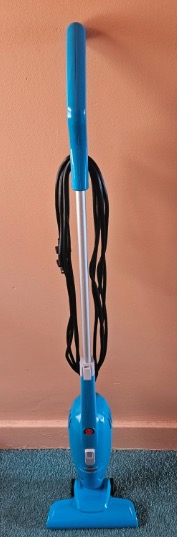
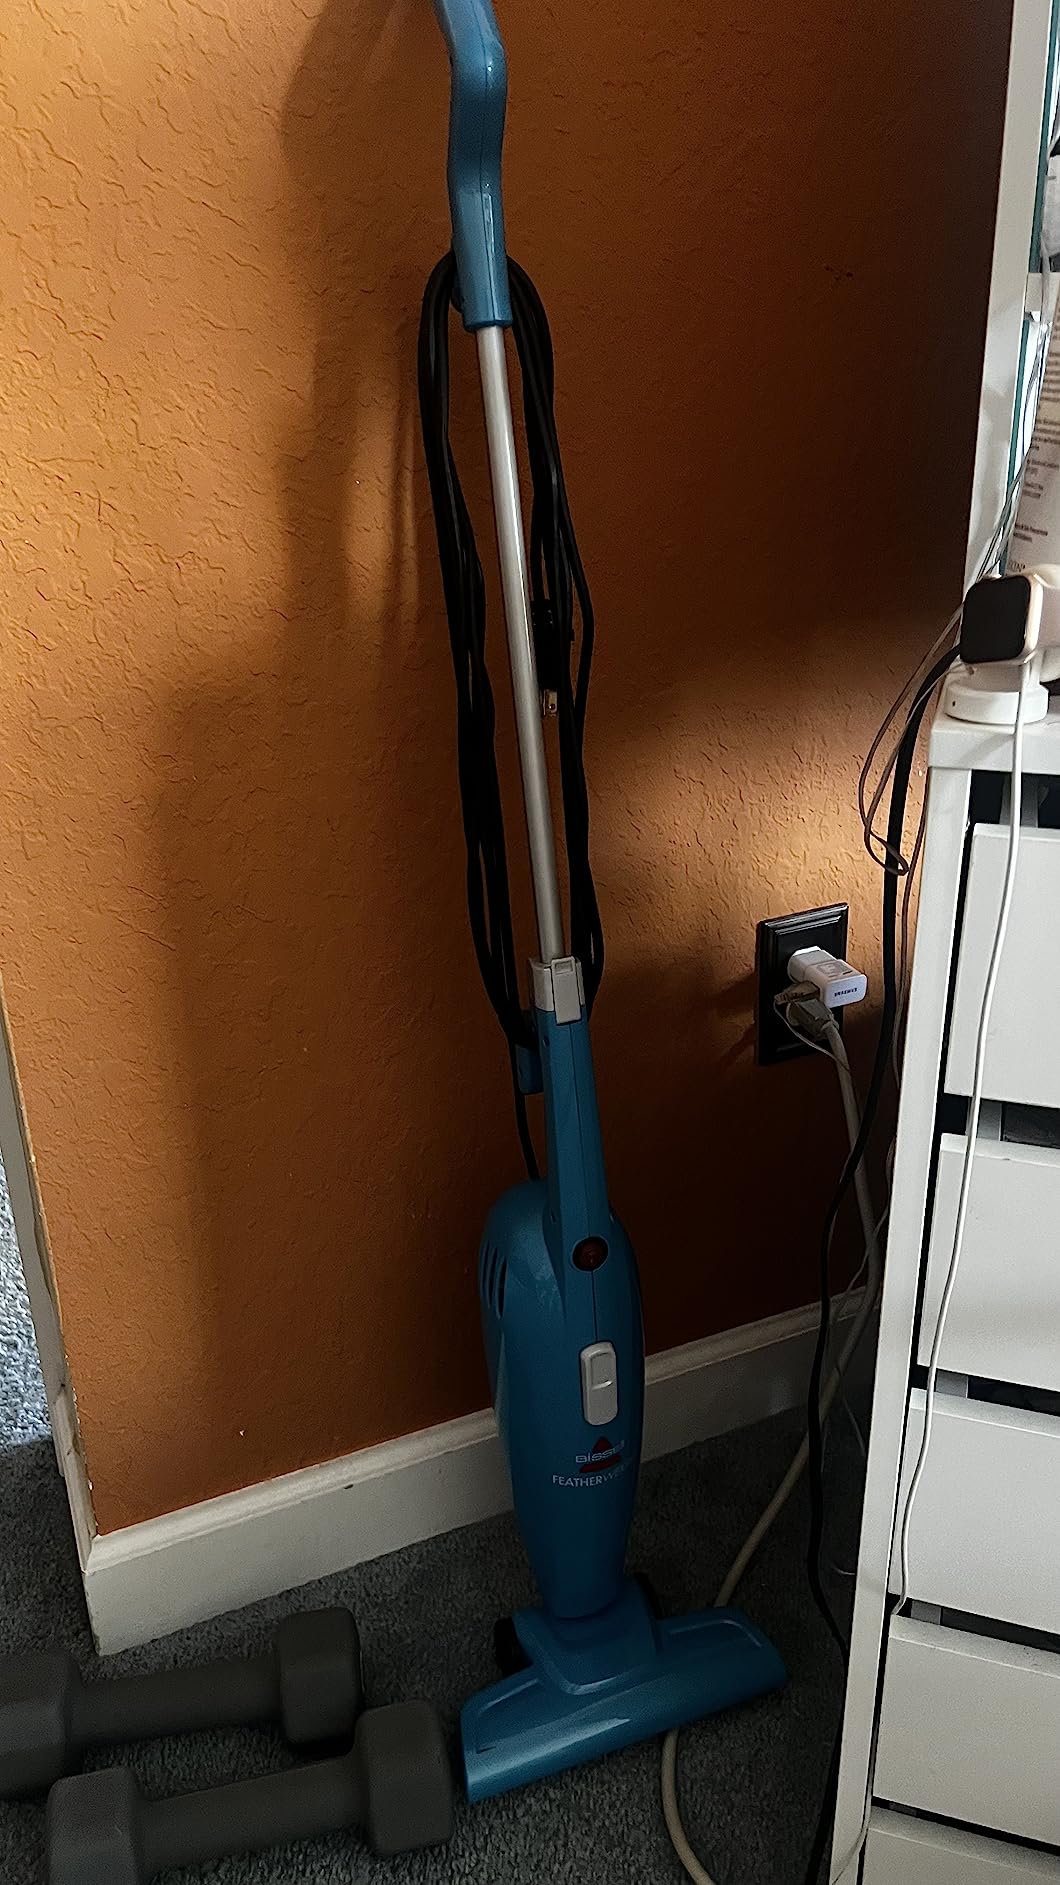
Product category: items_vacuum
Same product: yes